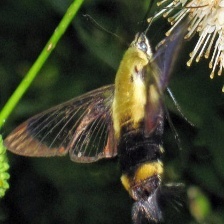
Species: CLEARWING MOTH